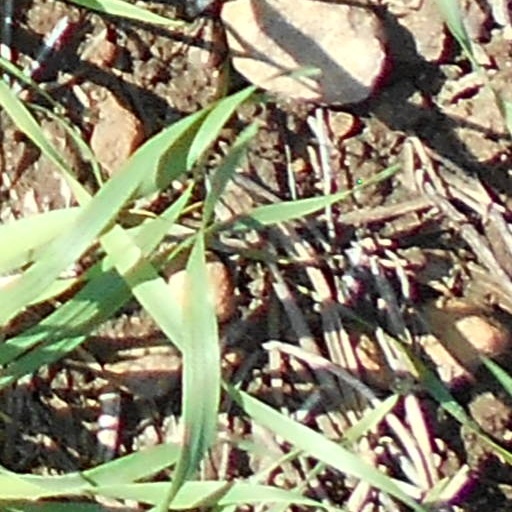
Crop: wheat